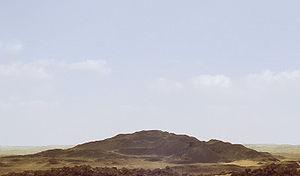
La pyramide de Mérenrê Iᵉʳ est une pyramide de type à faces lisses située à Saqqarah en Égypte. Le pharaon Mérenrê Iᵉʳ choisit, pour faire édifier sa sépulture, un emplacement à peu de distance au sud-ouest de la pyramide de son prédécesseur Pépi Iᵉʳ. La pyramide fut explorée pour la première fois en 1880 puis bien plus tard de 1971 à 1980. Elle possède la particularité d'être une pyramide à textes située au sein d'un complexe funéraire qui ne fut, au vu des fouilles les plus récentes, sans doute pas achevé.
Mérenrê Iᵉʳ est un roi de la VIᵉ dynastie qui a régné aux alentours de -2255 à -2246. Il est le fils de Pépi Iᵉʳ et le père de Pépi II. Il s'est fait construire un complexe funéraire pyramidale resté inachevé à Saqqarah.